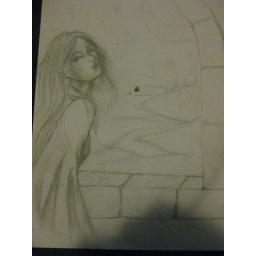
girl in window